List of churches in Hamburg

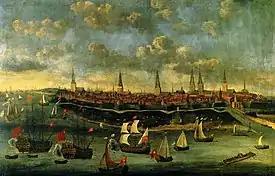
Elias Galli (1650–1714), "View of Hamburg" or "Stadtansicht von Hamburg", circa 1680, oil on canvas, Hamburg Museum, Hamburg

This is a list of churches in the Free and Hanseatic City of Hamburg. There are many famous local churches in and around Hamburg. The St. Michaelis church is a famous Hamburg landmark, St. Nikolai church was the tallest building in the world in the 1870s and remains the second tallest structure in Hamburg.